Modern Greek Enlightenment

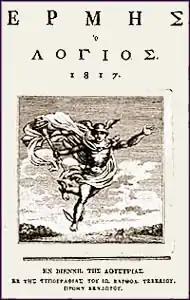
"Hermes o Logios", Greek literary magazine of the 18th and 19th century

The Modern Greek Enlightenment (also known as the Neo-Hellenic Enlightenment; , "Diafotismós" / , "Neoellinikós Diafotismós") was the Greek expression of the Age of Enlightenment, characterized by an intellectual and philosophical movement within the Greek community. At this time, many Greeks were dispersed across the Ottoman Empire, with some residing on the Ionian Islands, in Venice, and other parts of Italy. Leonardos Philaras, one of the early advocates for Greek independence, played a significant role before the movement truly gained momentum following his death.